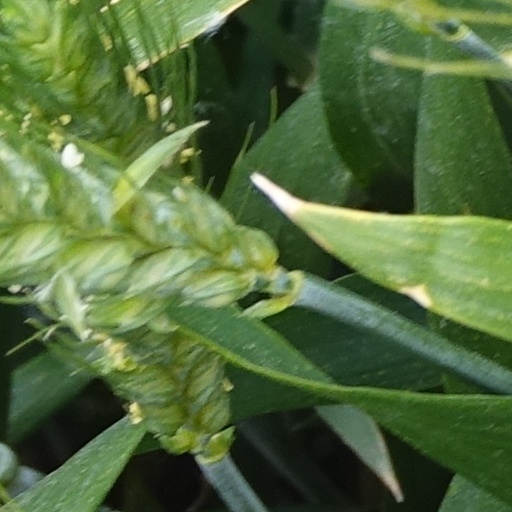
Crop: wheat